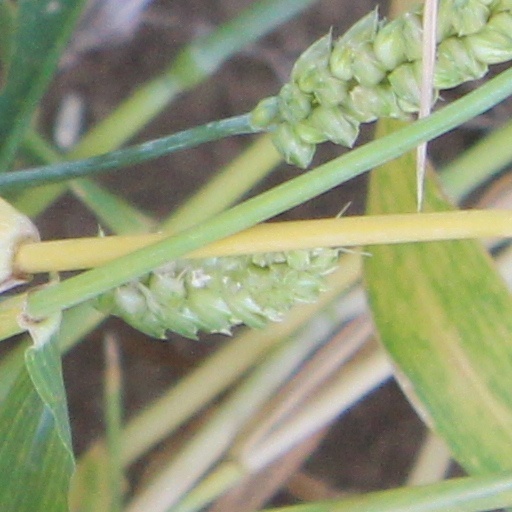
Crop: wheat